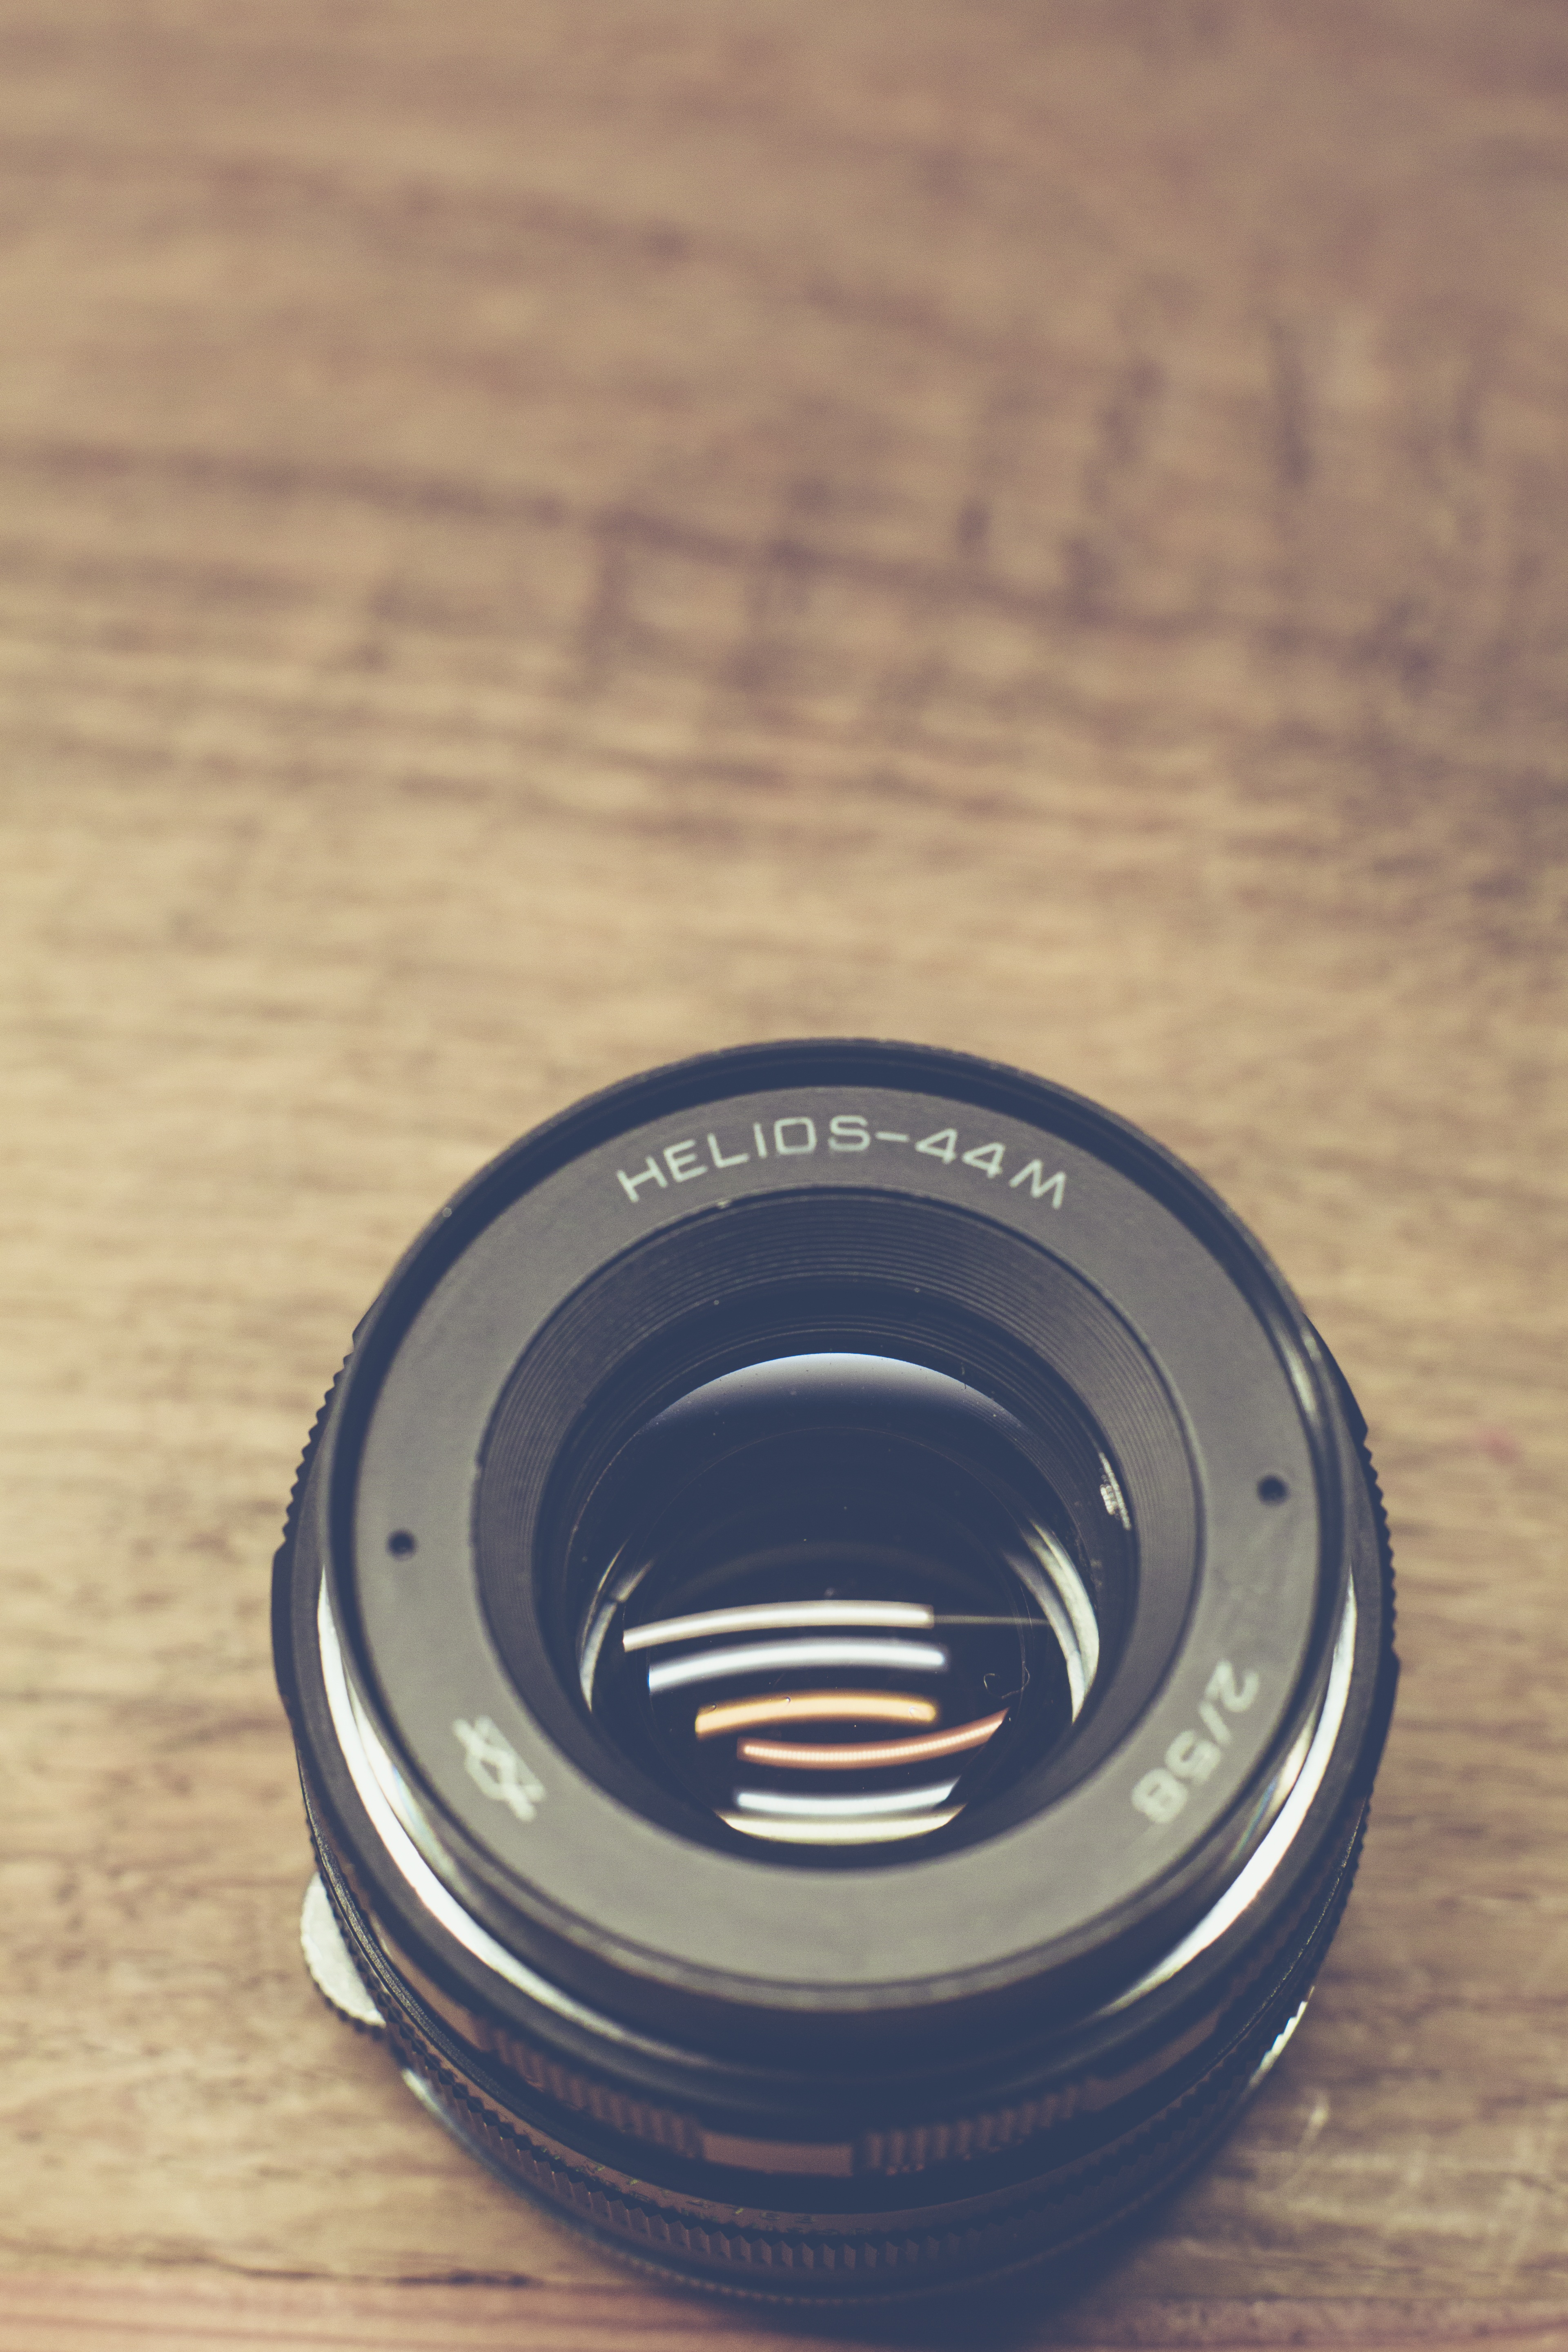
camera, vintage, antique, wheel, retro, slr, analog, reflection, lens, nostalgia, old camera, hipster, product, photograph, style, camera lens, trend, mirroring, lenses, retro look, photo camera, rangefinder camera